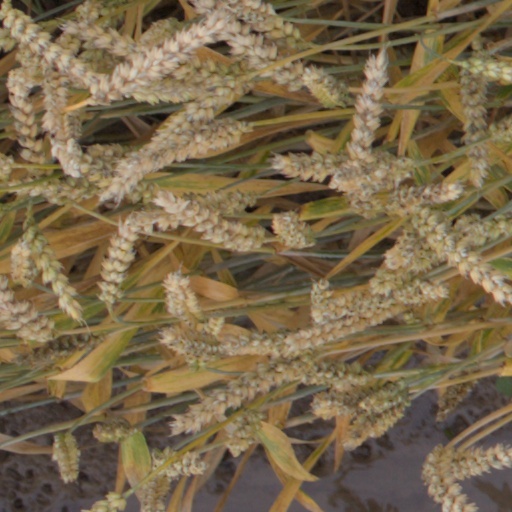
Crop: wheat